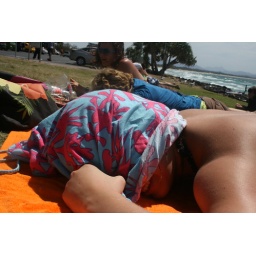
sand blowing in her face